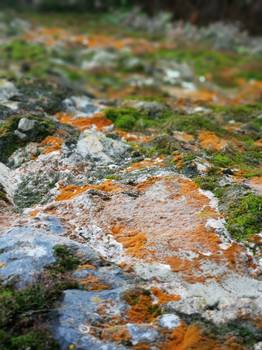
Label: No Watermark